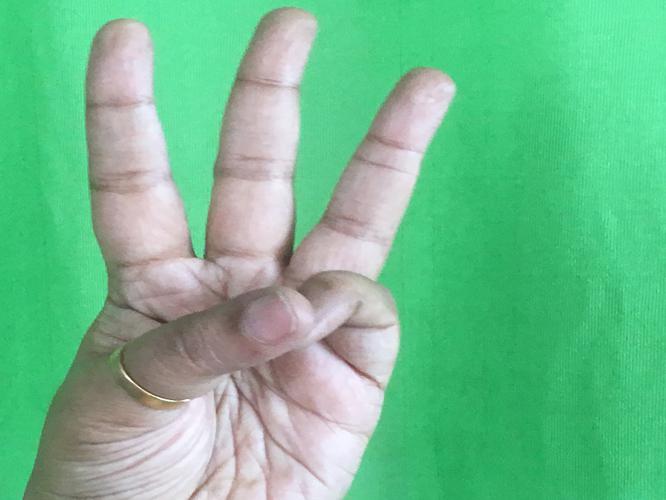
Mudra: Trishulam
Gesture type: single_hand